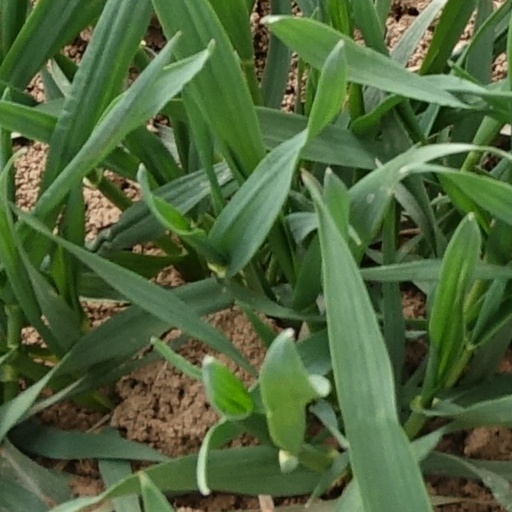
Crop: wheat